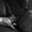
Label: cat